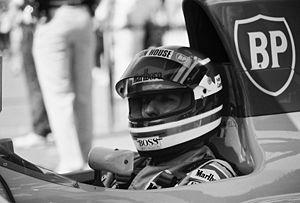
Ivan Franco Capelli est un ancien pilote automobile italien, né le 24 mai 1963 à Milan. La carrière de ce pilote, grand espoir de la Formule 1 à la fin des années 1980, a été brisée par une saison calamiteuse chez Ferrari.